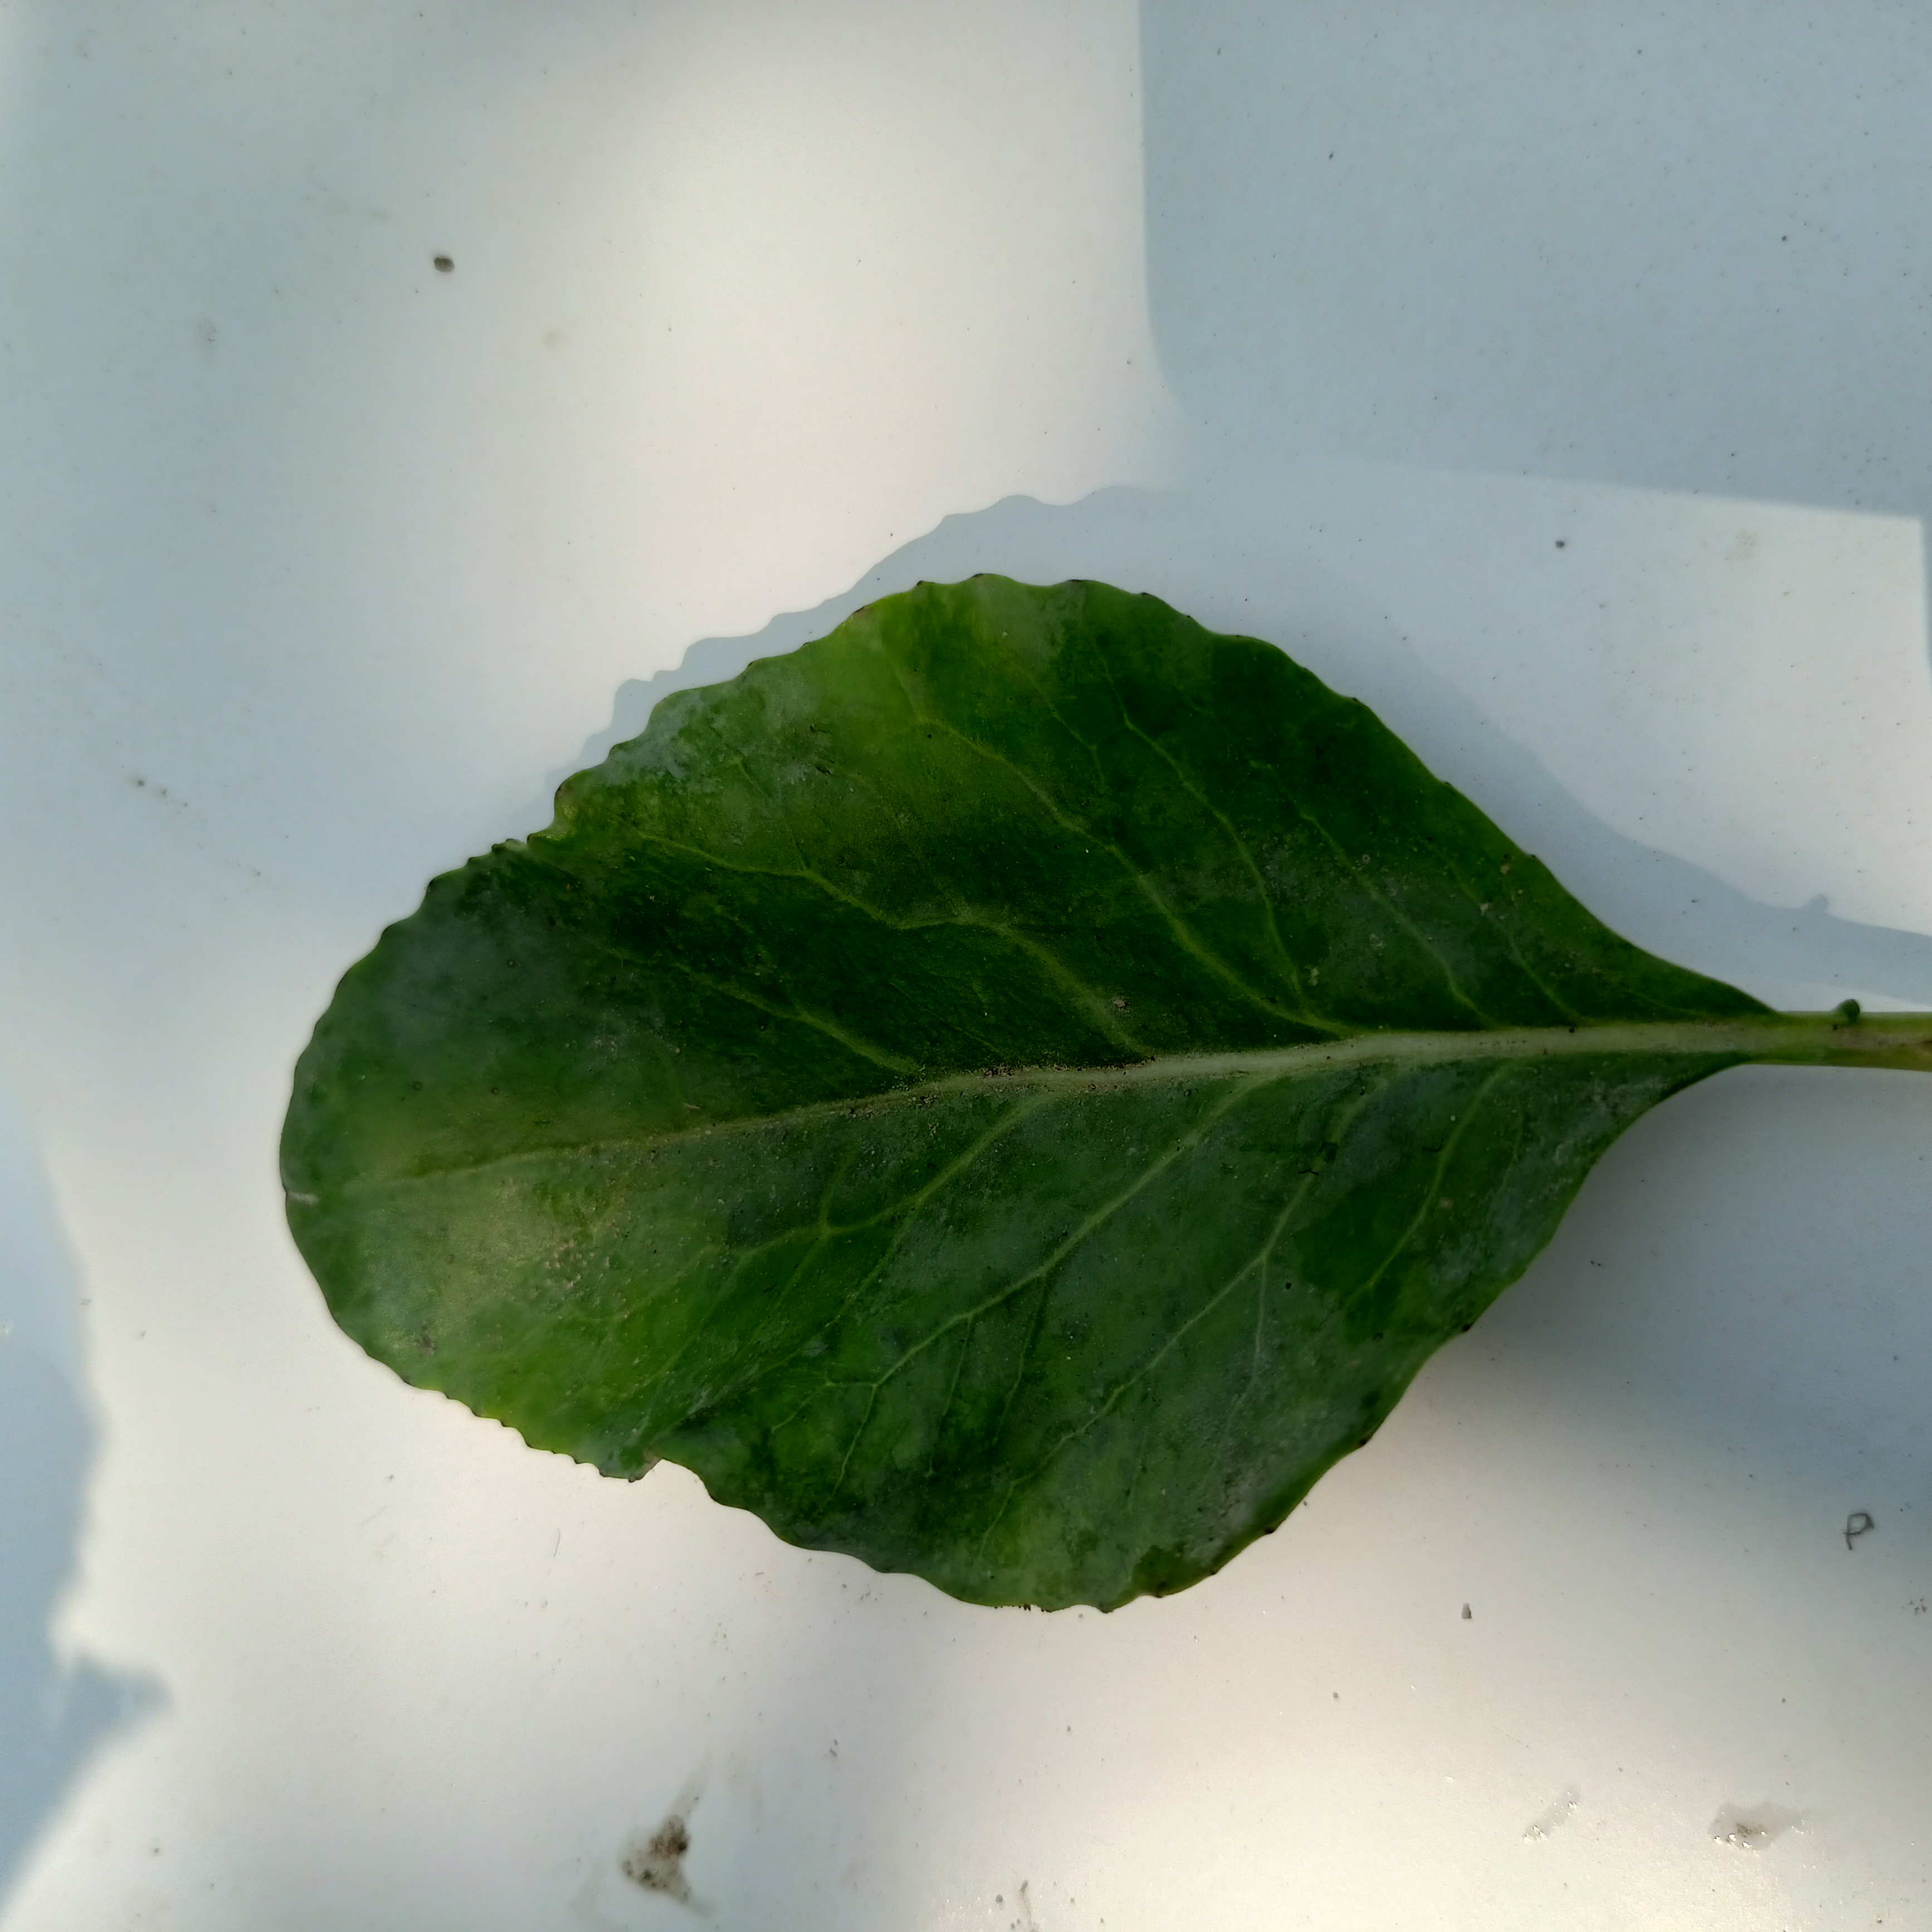
Label: Healthy